Congregation of Notre Dame of Montreal

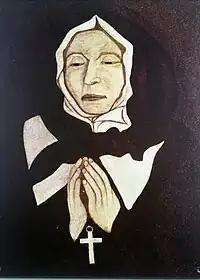
La Venerable Marguerite Bourgeoys by Pierre Le Ber in the possession of the Sisters of the Congregation of Notre Dame, Montreal

The Congrégation de Notre Dame (CND) is a religious community for women founded in 1658 in Ville Marie (Montreal), in the colony of New France, now part of Canada. It was established by Marguerite Bourgeoys, who was recruited in France to create a religious community in Ville Marie. She developed a congregation for women that was not cloistered; the sisters were allowed to live and work outside the convent. The congregation held an important role in the development of New France, as it supported women and girls in the colony and offered roles for them outside the home.